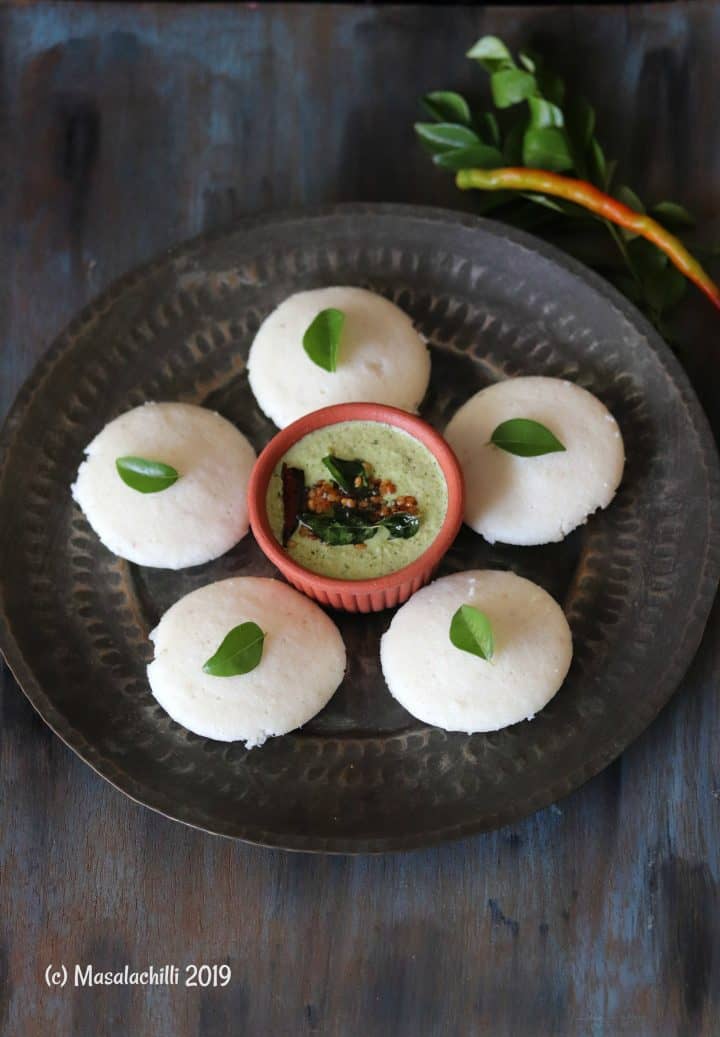
Dish: idli